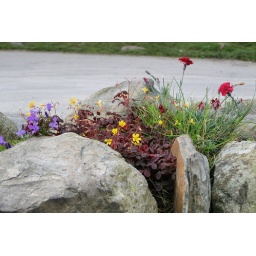
Flowers growing in a dry stone wall at a tea shop in Buttermere... Lake District National Park